2008 Asian Beach Games

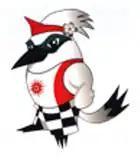
Official mascot, jalak Bali the Bali starling

The official mascot of the First Asian Beach Games was the Bali starling ("Leucopsar rothschildi"), locally known as ""jalak Bali"", the official mascot of Bali and a bird species endemic to the island.